Sesbania

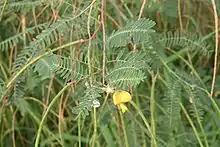
"Sesbania cannabina"

Sesbania is a genus of flowering plants in the pea family, Fabaceae, and the only genus found in tribe Sesbanieae. Riverhemp is a common name for plants in this genus. Notable species include the rattlebox ("Sesbania punicea"), spiny sesbania ("Sesbania bispinosa"), and "Sesbania sesban", which is used in cooking. Plants of this genus, some of which are aquatic, can be used in alley cropping to increase the soil's nitrogen content. The species of rhizobia responsible for nitrogen fixation in "Sesbania rostrata" is "Azorhizobium caulinodans".